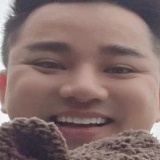
diễn viên Hữu Công